Laser engraving

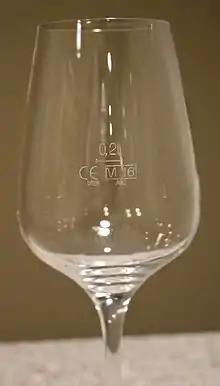
A wine glass with a laser-engraved fill line.

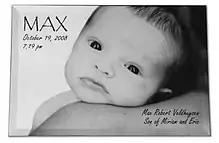
A laser engraved mirror

Stone and glass do not vaporise or melt easily. As a result, this makes them generally a better candidate for other means of engraving, most notably sandblasting or cutting using diamonds and water. However, when a laser hits glass or stone, it fractures. Pores in the surface expose natural grains and crystalline "stubs" which, when heated very quickly, can separate a microscopic sized "chip" from the surface because the hot piece is expanding relative to its surroundings. One should avoid large "fill" areas in glass engraving because the results across an expanse tend to be uneven; the glass ablation simply cannot be depended on for visual consistency, which may be a disadvantage or an advantage depending on the circumstances and the desired effect. , recent advances in UV laser technology now supply 10W (or greater) of UV lasing energy and produce significantly better engraving results on glass than prior, lower powered iterations of UV laser marking systems (i.e. 3W) or classic laser marking systems. The newer UV systems engrave cleanly and clearly without a high degree of micro-fracturing on the mark surface. Since modern 10W UV laser systems heat the surrounding substrate less than other laser marking systems, glass substrates are significantly less prone to fracturing from the laser marking process. High quality fill engravings on thin glass and crystal substrates are now regularly reproducible at high-volume in full production environments.